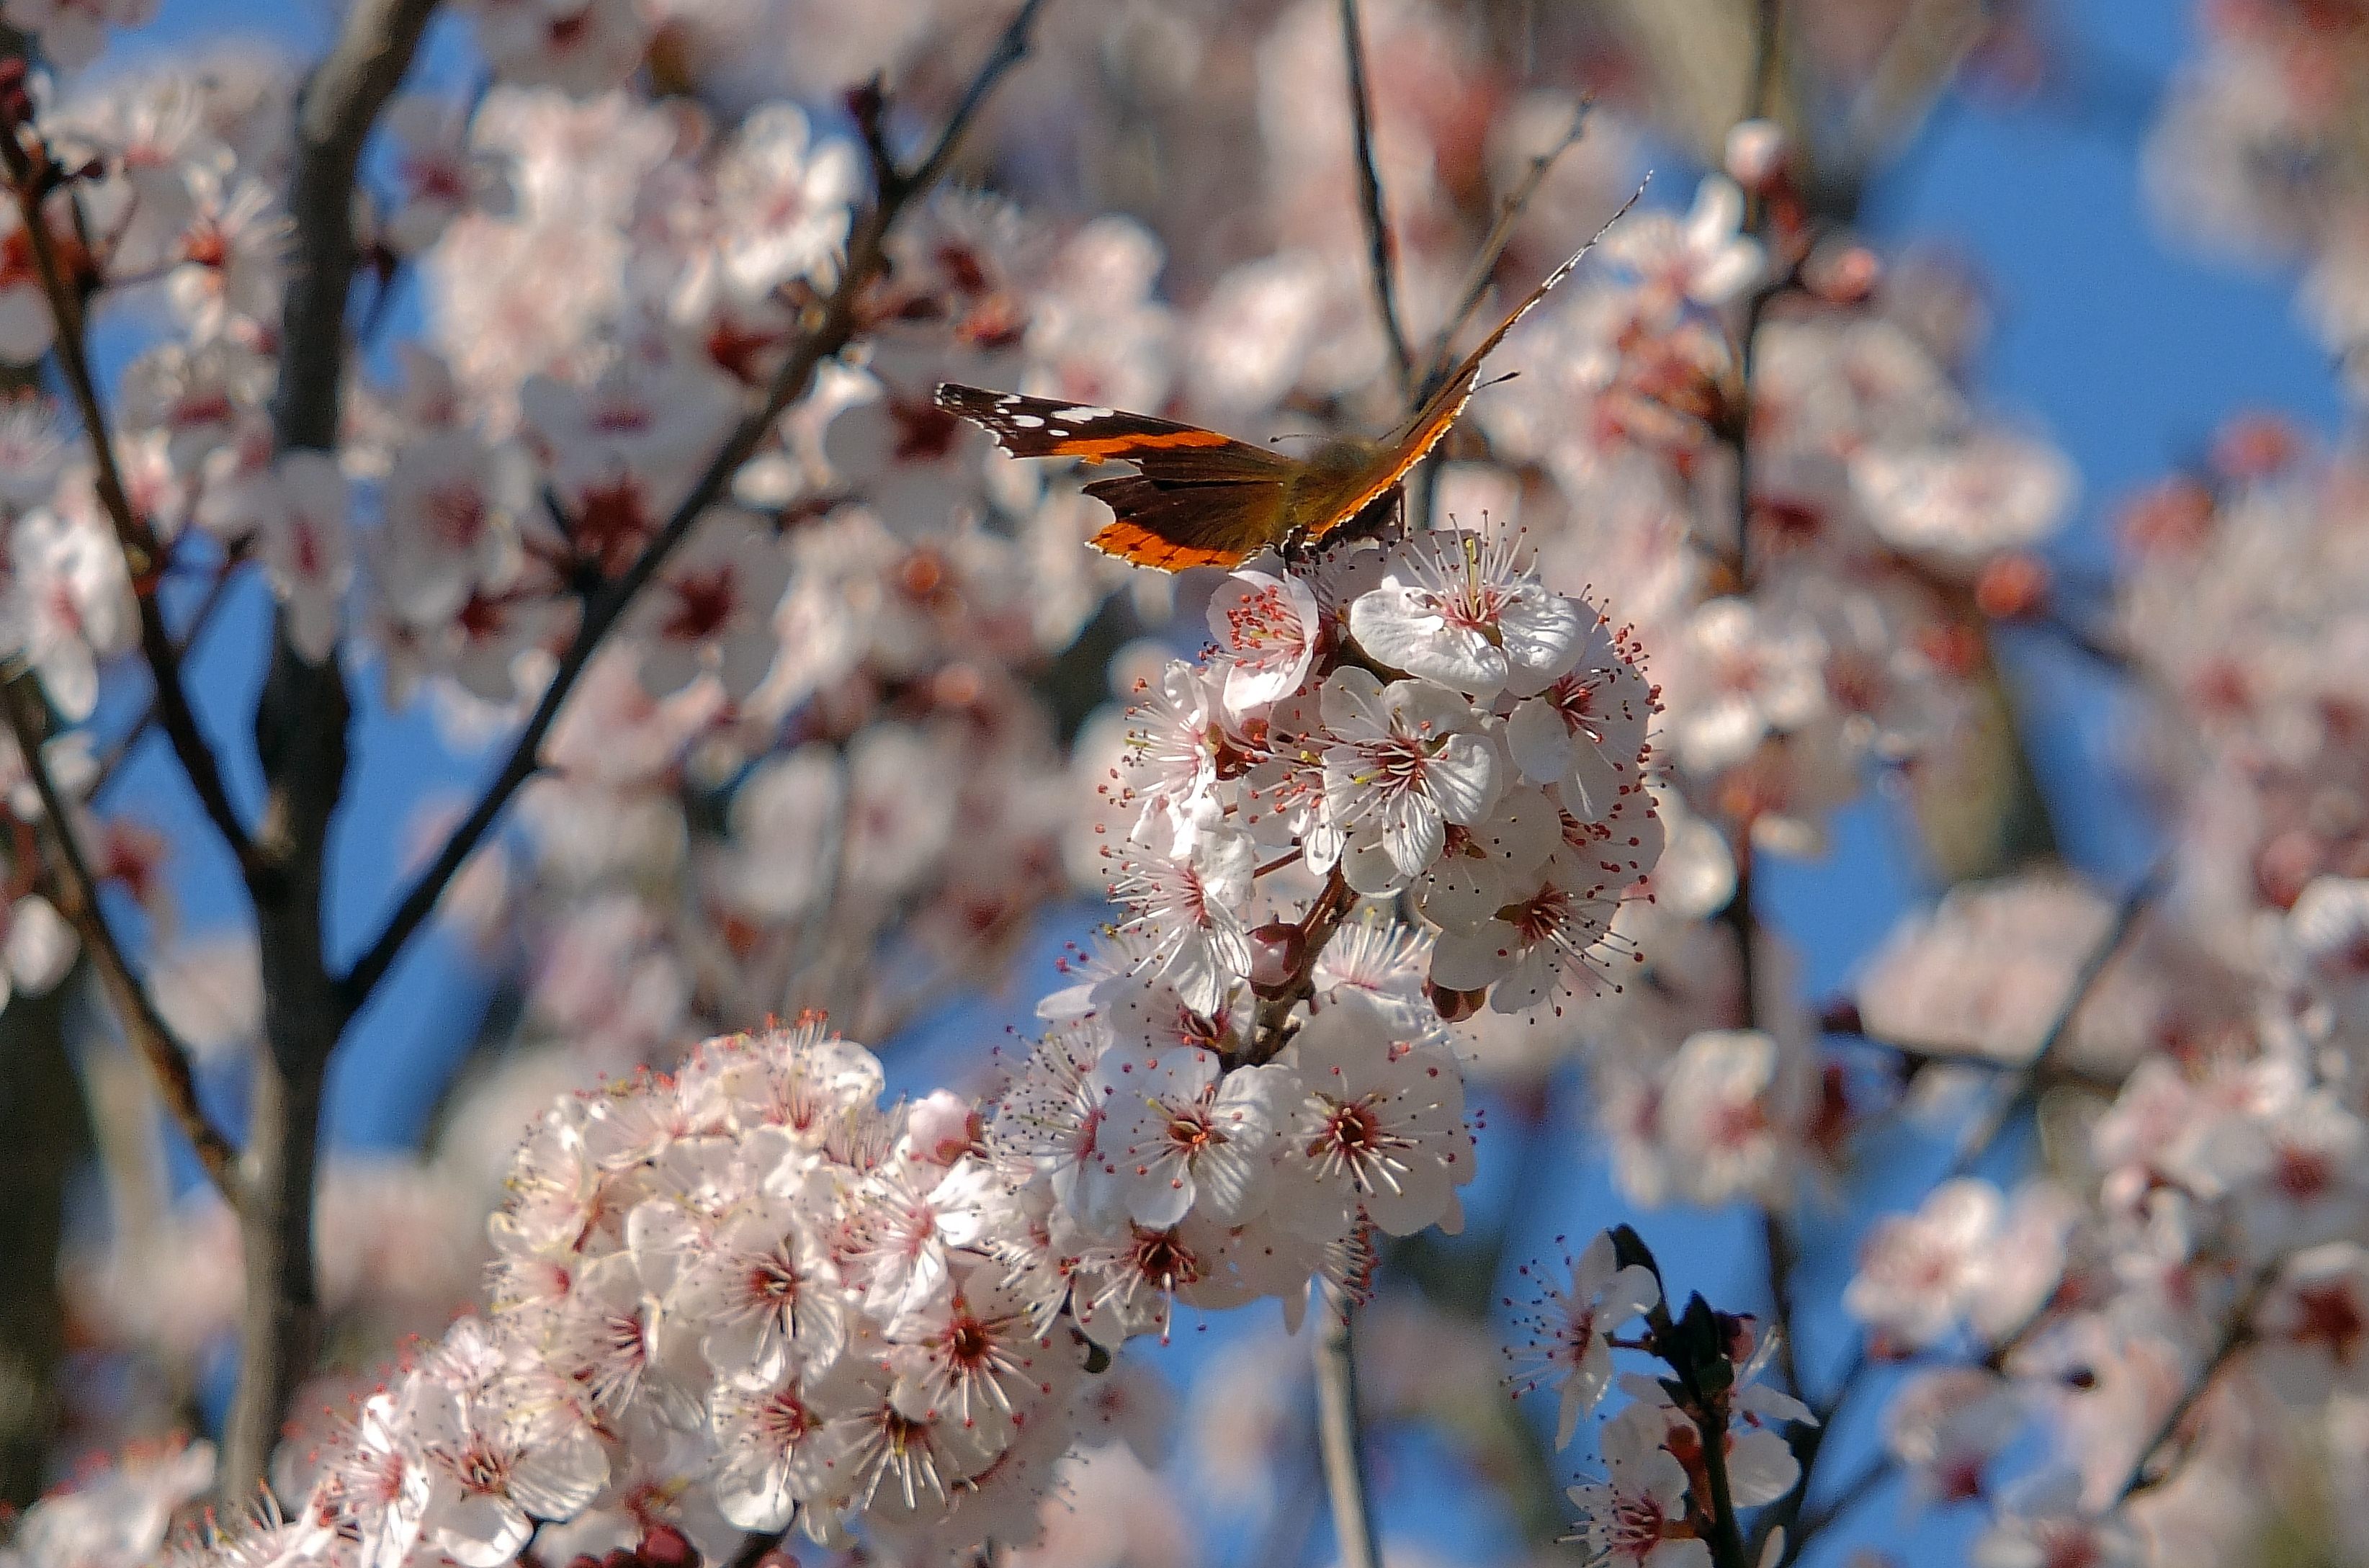
tree, nature, branch, blossom, winter, plant, flower, food, spring, produce, macro, flora, season, cherry blossom, animals, naturaleza, galicia, pontevedra, espana, gaby1, animales, fujifilmxs1, gl1, macro photography